Imperial Japanese Navy Air Service

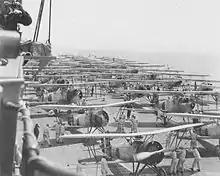
conducts air operations in 1937. On deck are Nakajima A2N, Aichi D1A, and Mitsubishi B2M aircraft.

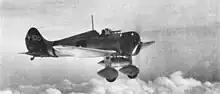
A Mitsubishi A5M from or "Kaga" in flight with an external fuel tank (1938 or 1939)

From the onset of hostilities in 1937 until forces were diverted to fight in the western Pacific in 1941, naval aircraft played a key role in Japanese military operations on the Chinese mainland. The IJN had two primary responsibilities: first, to support amphibious operations on the Chinese coast, and second, to carry out strategic aerial bombardment of Chinese cities. This was unique in naval history, as it was the first time that any naval air service had ever carried out such an effort. The campaign initially began in 1937, taking place largely in the Yangtze River basin with attacks on Chinese Nationalist military installations along the coast by Japanese carrier aircraft. Naval involvement reached its peak in 1938–39 with the ferocious bombardment of cities deep in the Chinese interior by land-based medium bombers, and concluded during 1941 with an attempt by tactical aircraft, both carrier and land-based, to cut communication and transportation routes in southern China. Although the 1937–41 air offensives failed in their political and psychological aims, they reduced the flow of strategic materiel to China, improving the Japan's military situation in the central and southern parts of the country for a time. The China War was of great importance and to proponents of Japanese naval aviation, demonstrating that aircraft could contribute to the projection of naval power ashore.